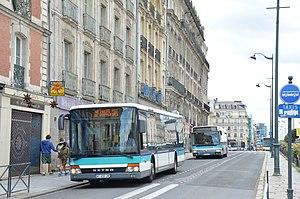
Setra S315 NF n°4003 et Renault Agora S n°120 du réseau STAR, près du Musée des Beaux-Arts de Rennes.
Le réseau d'autobus de Rennes dessert l'ensemble des 43 communes de Rennes Métropole, soit un territoire de plus de 420 000 habitants.